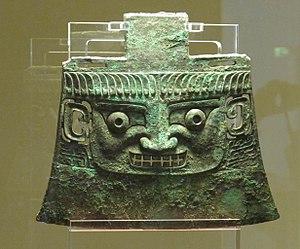
Hache cérémonielle de type yue. Bronze, H. 30,4 cm, 4,8 kg. Dynastie Shang, période d'Anyang, XIIe - XIe siècle. Trouvé à Xincun, Junxian, Henan. Museum für Asiatische Kunst.